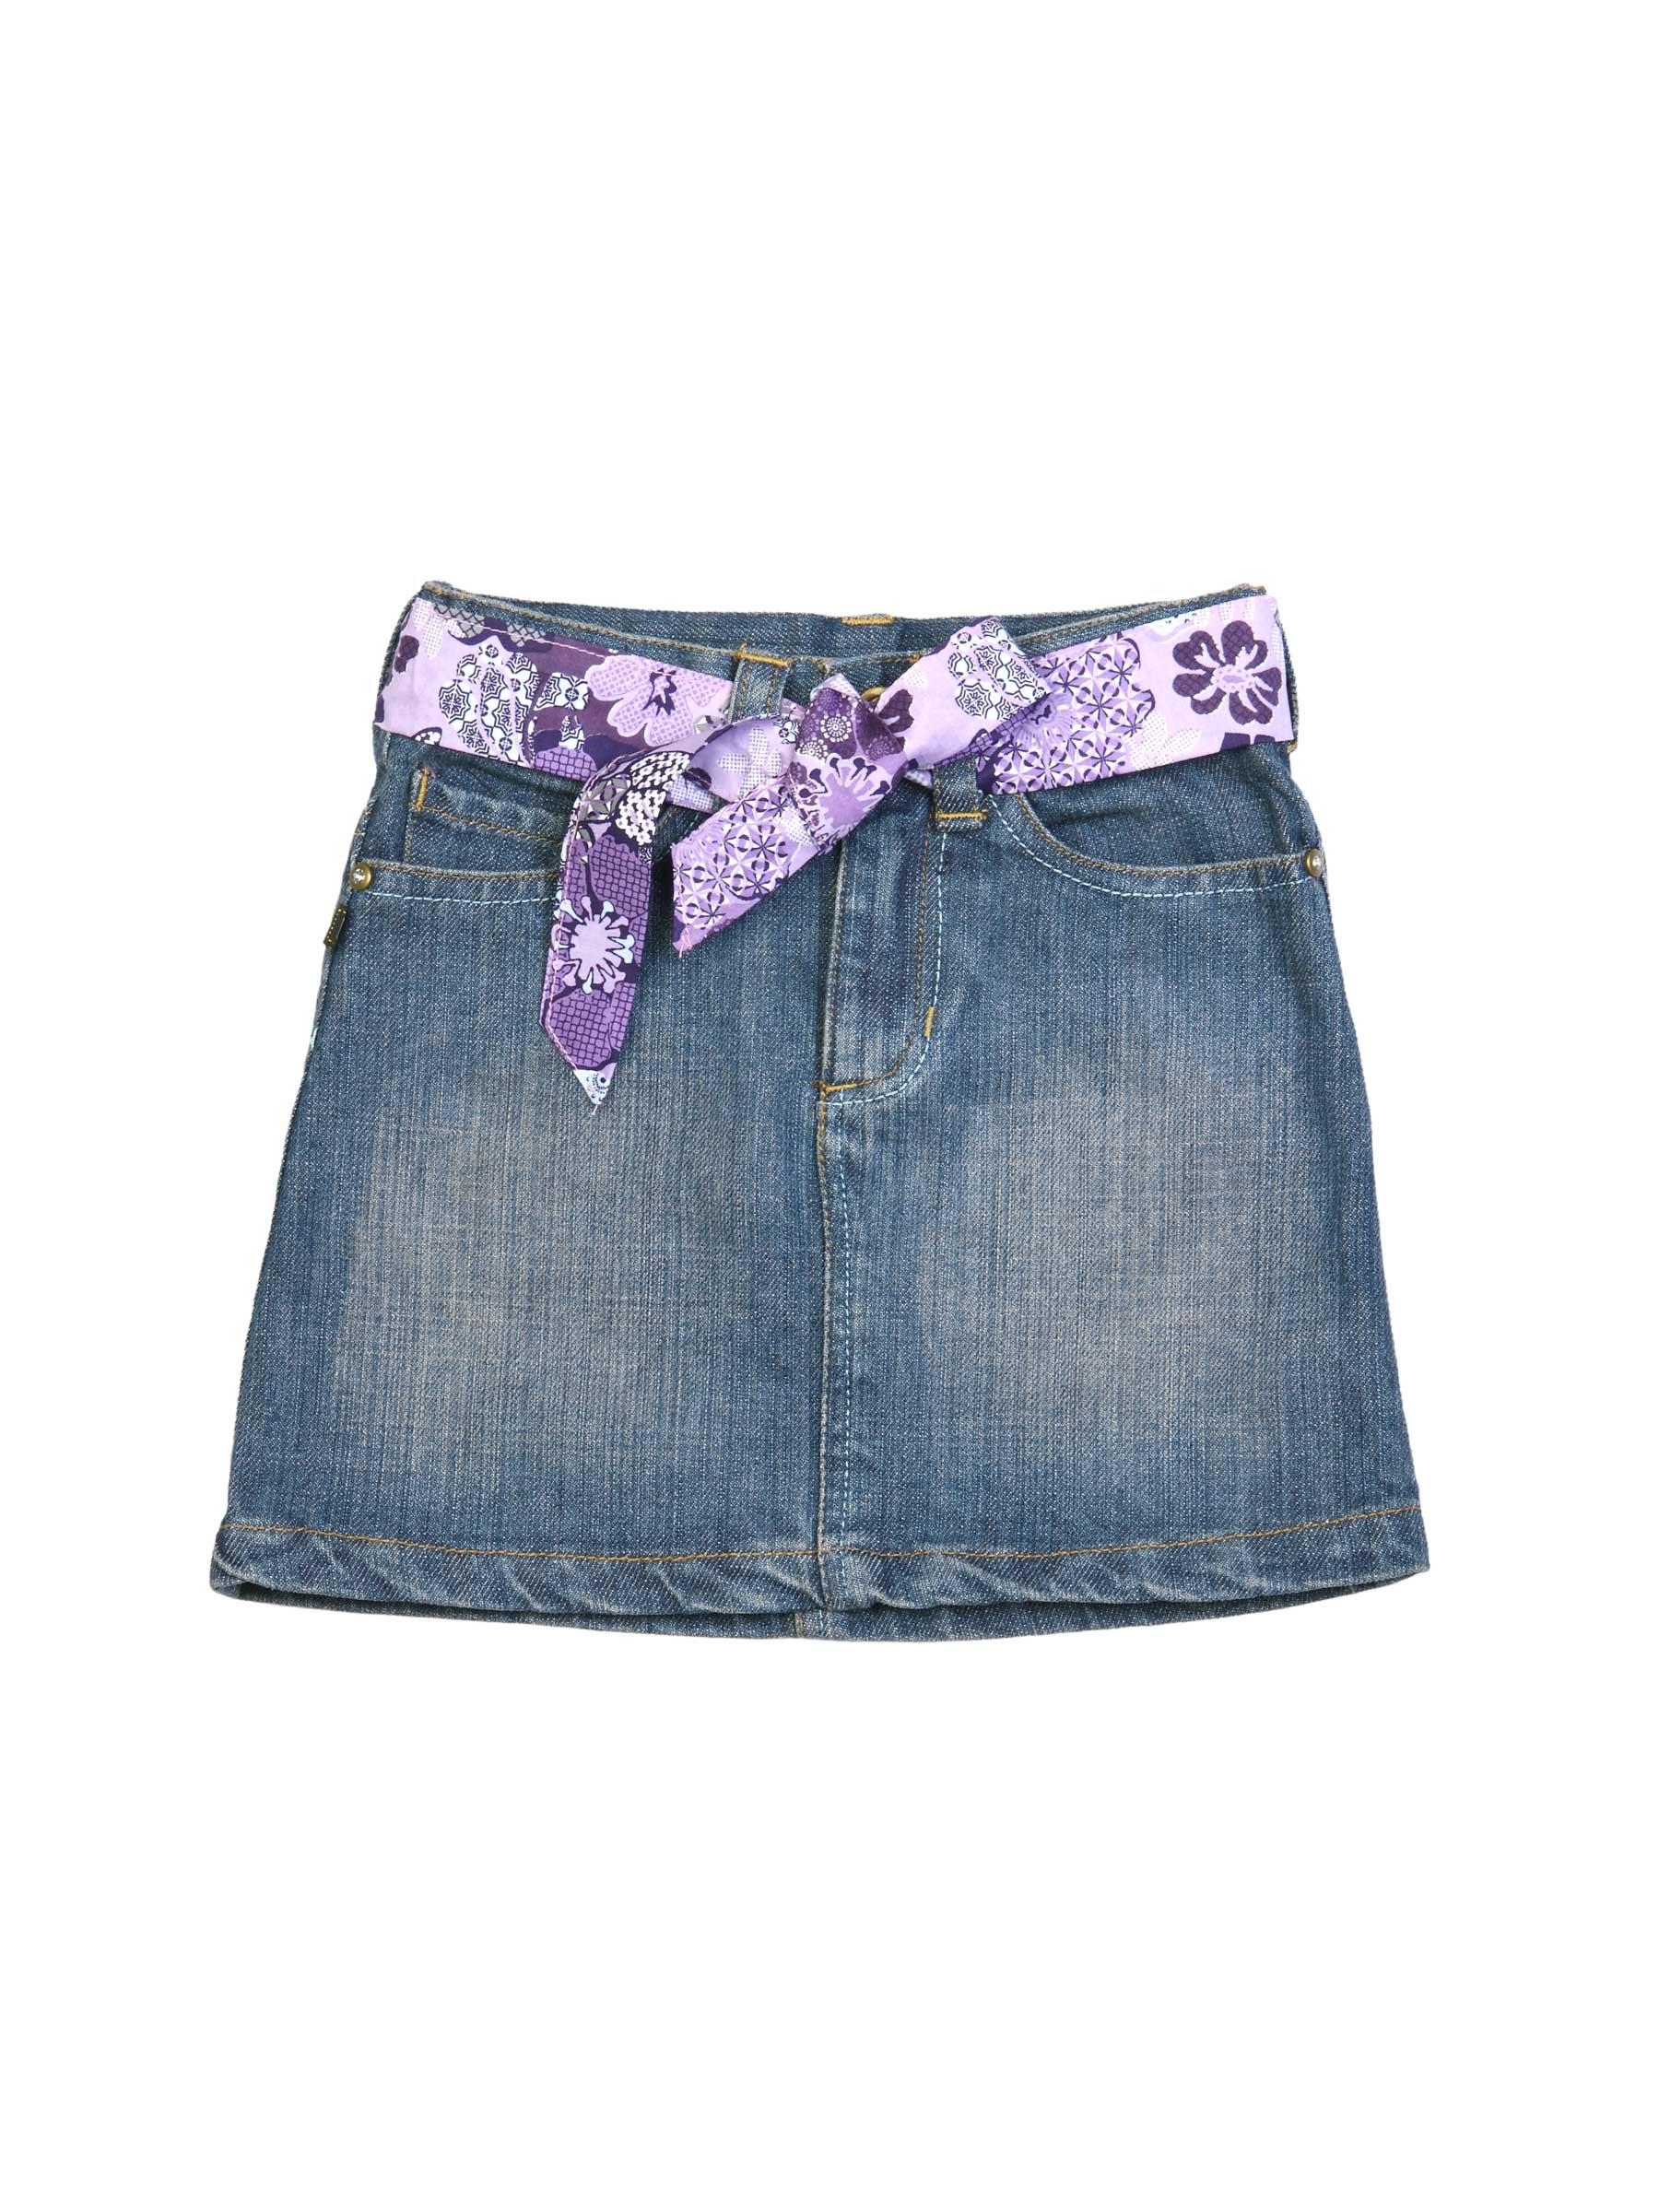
Doodle Girl Denim skirt with belt Blue Skirts
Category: Apparel / Bottomwear / Skirts
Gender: Women
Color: Blue
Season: Fall 2011
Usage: Casual